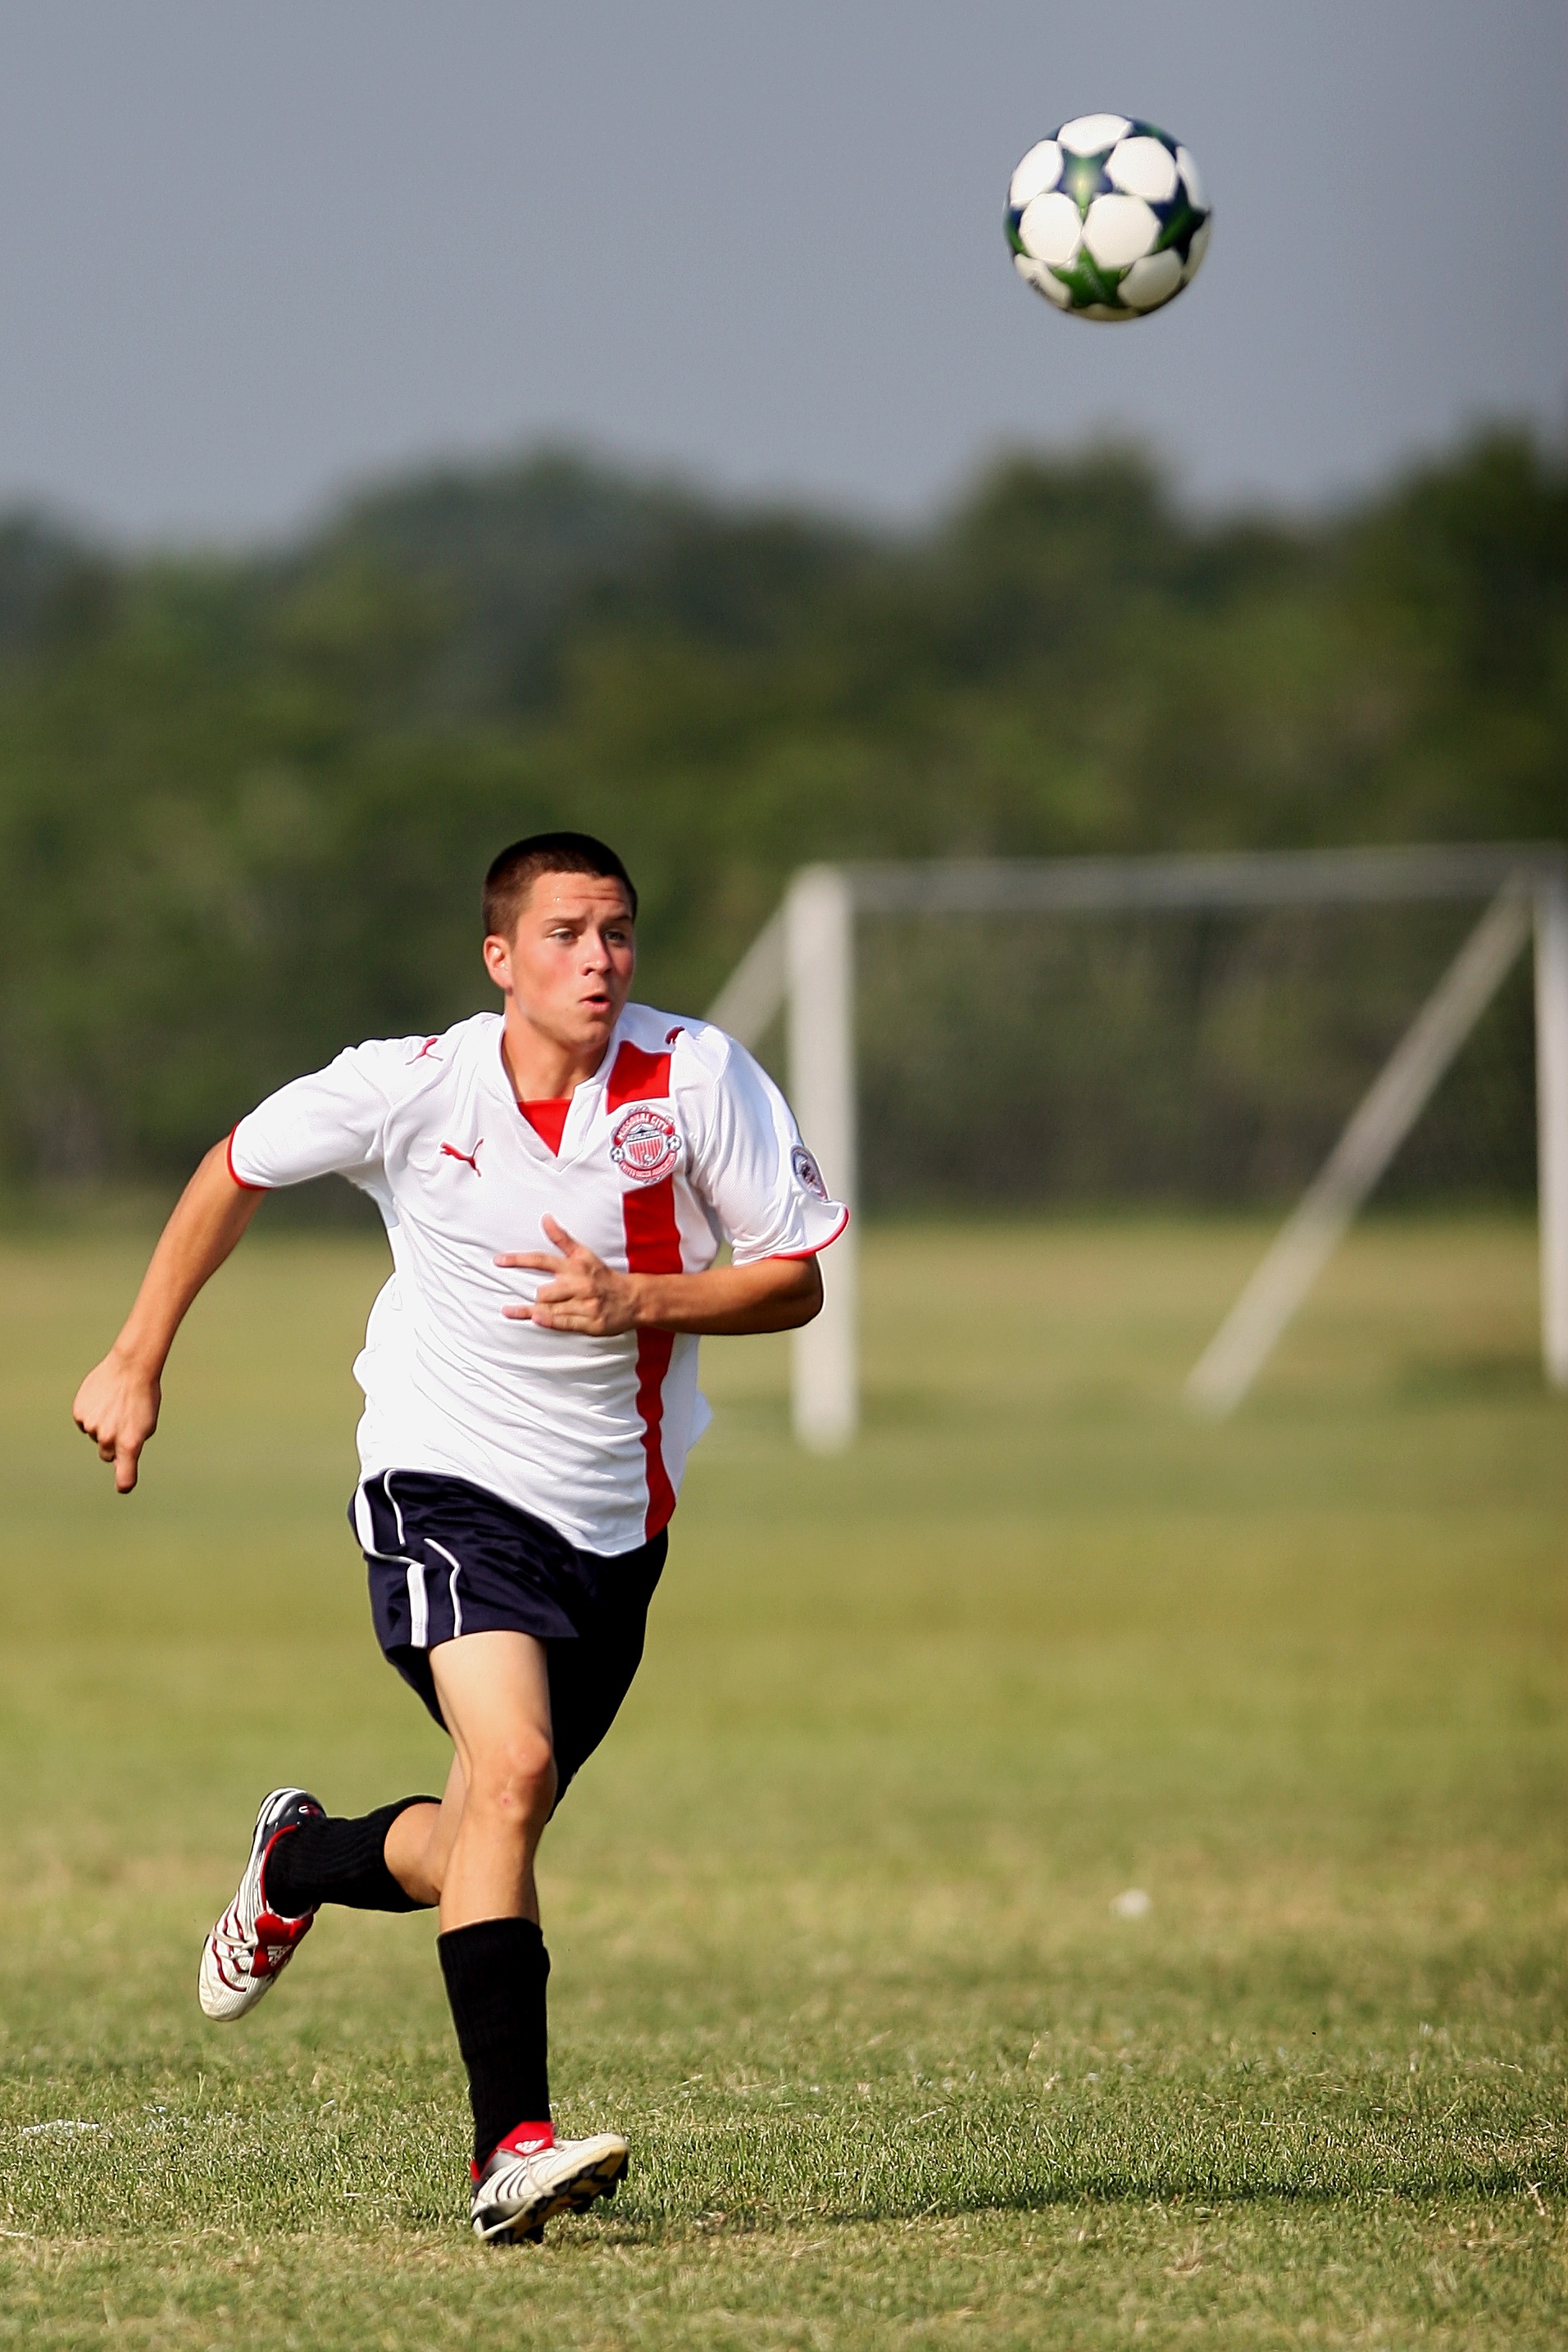
grass, outdoor, sport, game, play, running, summer, male, athletic, action, soccer, football, player, activity, competition, sports, legs, ball, athlete, kick, tackle, football player, soccer ball, team sport